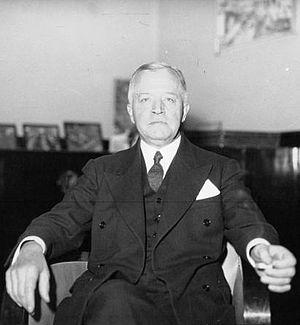
André Morizet, né à Reims le 23 janvier 1876 et mort à Paris le 30 mars 1942, est un homme politique socialiste français.